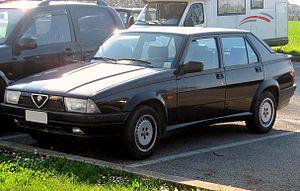
L'Alfa Romeo 75 est un modèle de voiture du constructeur italien Alfa Romeo commercialisé entre 1985 et 1993. Ce modèle est l'ultime développement de la plateforme Transaxle, inaugurée par l'Alfetta en 1972. L'appellation "75" a été choisie pour célébrer les 75 ans du constructeur milanais lors de sa sortie.